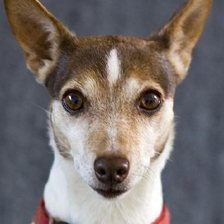
Label: animals